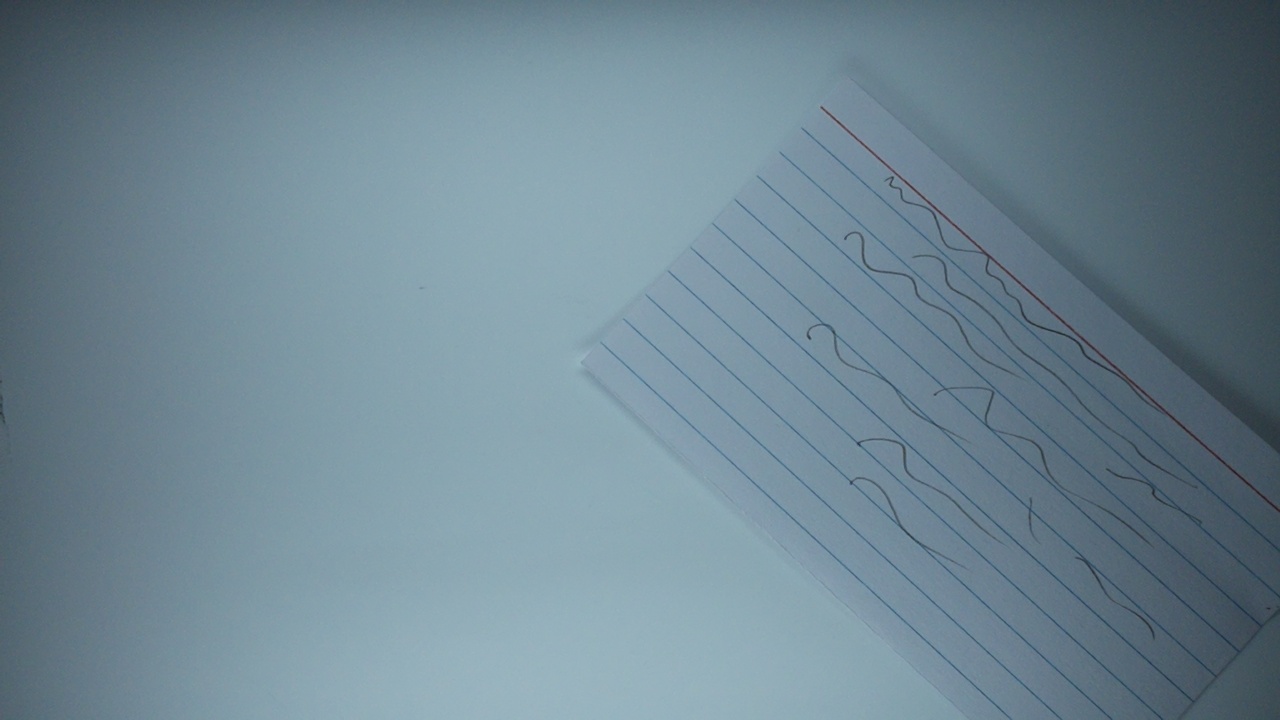
Label: recycle